Bereket

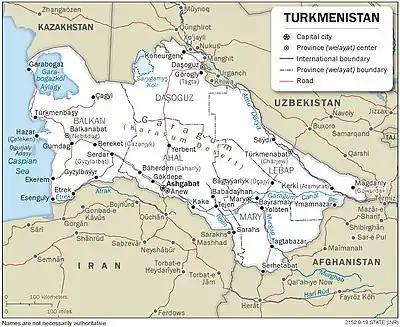
Bereket is an important railway junction on the Turkmenistan national railway system.

The city is located on the westernmost foothills of the Kopetdag mountains, called Kyurendag, on the edge of the Karakum deserts. he maximum height of the Kyurendag ridge is . The vegetation of the ridge is quite poor and is represented primarily by species of desert flora: sagebrush, semi-desert and dry steppe and rocky outcroppings. Soils are grey soils. One can occasionally find juniper trees, single or large groups of "tamarisk" and small shrubs.